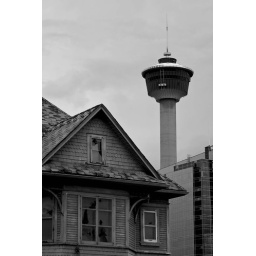
tower in black and white